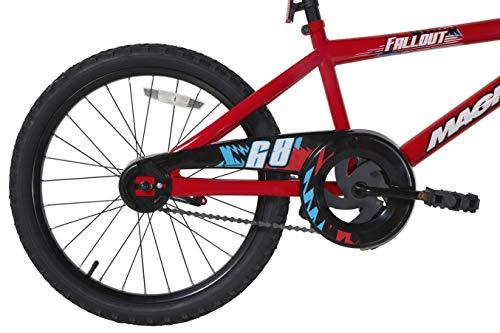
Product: Magna Fallout 20" BMX Bike With Coaster Brake
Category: Sports & Outdoors | Outdoor Recreation | Cycling | Kids' Bikes & Accessories | Kids' Bikes
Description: Great Condition.
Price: $125.01
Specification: ProductDimensions:55.1x25.6x36.2inches|ItemWeight:33.6pounds|ShippingWeight:33.6pounds|ASIN:B07ZQVDD2G